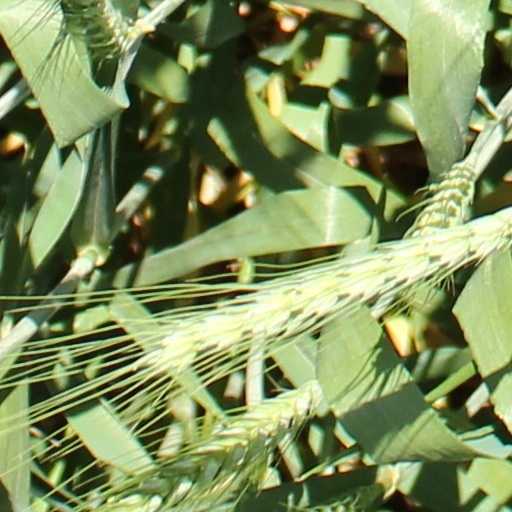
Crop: wheat